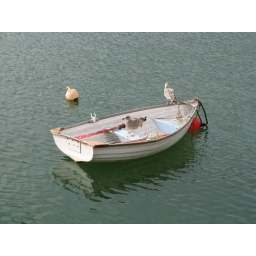
Two seagulls take their little boat out on the water in Torquay.